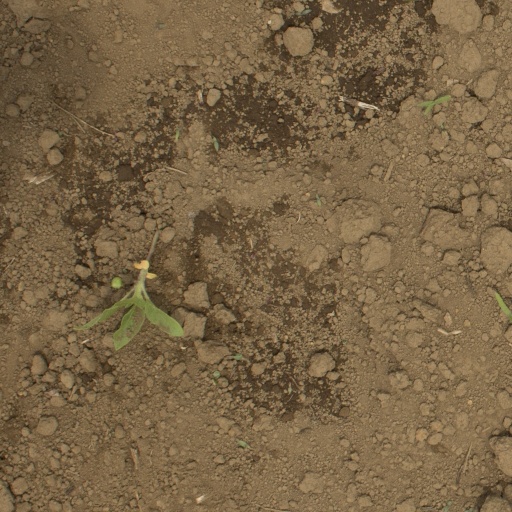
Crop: Jerusalem artichoke